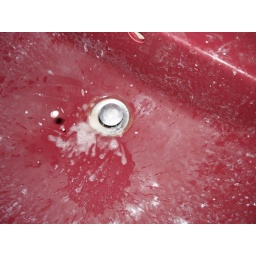
I spit in our red sink